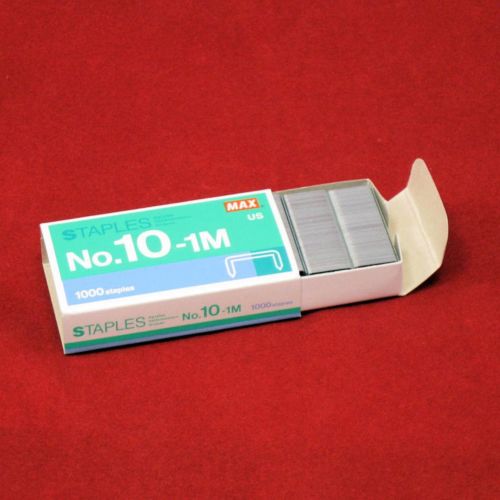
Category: stapler